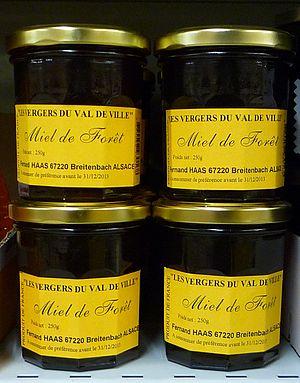
Miel de forêt Breitenbach Alsace
Le « Miel d'Alsace » est un miel produit en Alsace, et qui bénéficie d’une indication géographique protégée depuis 2005.